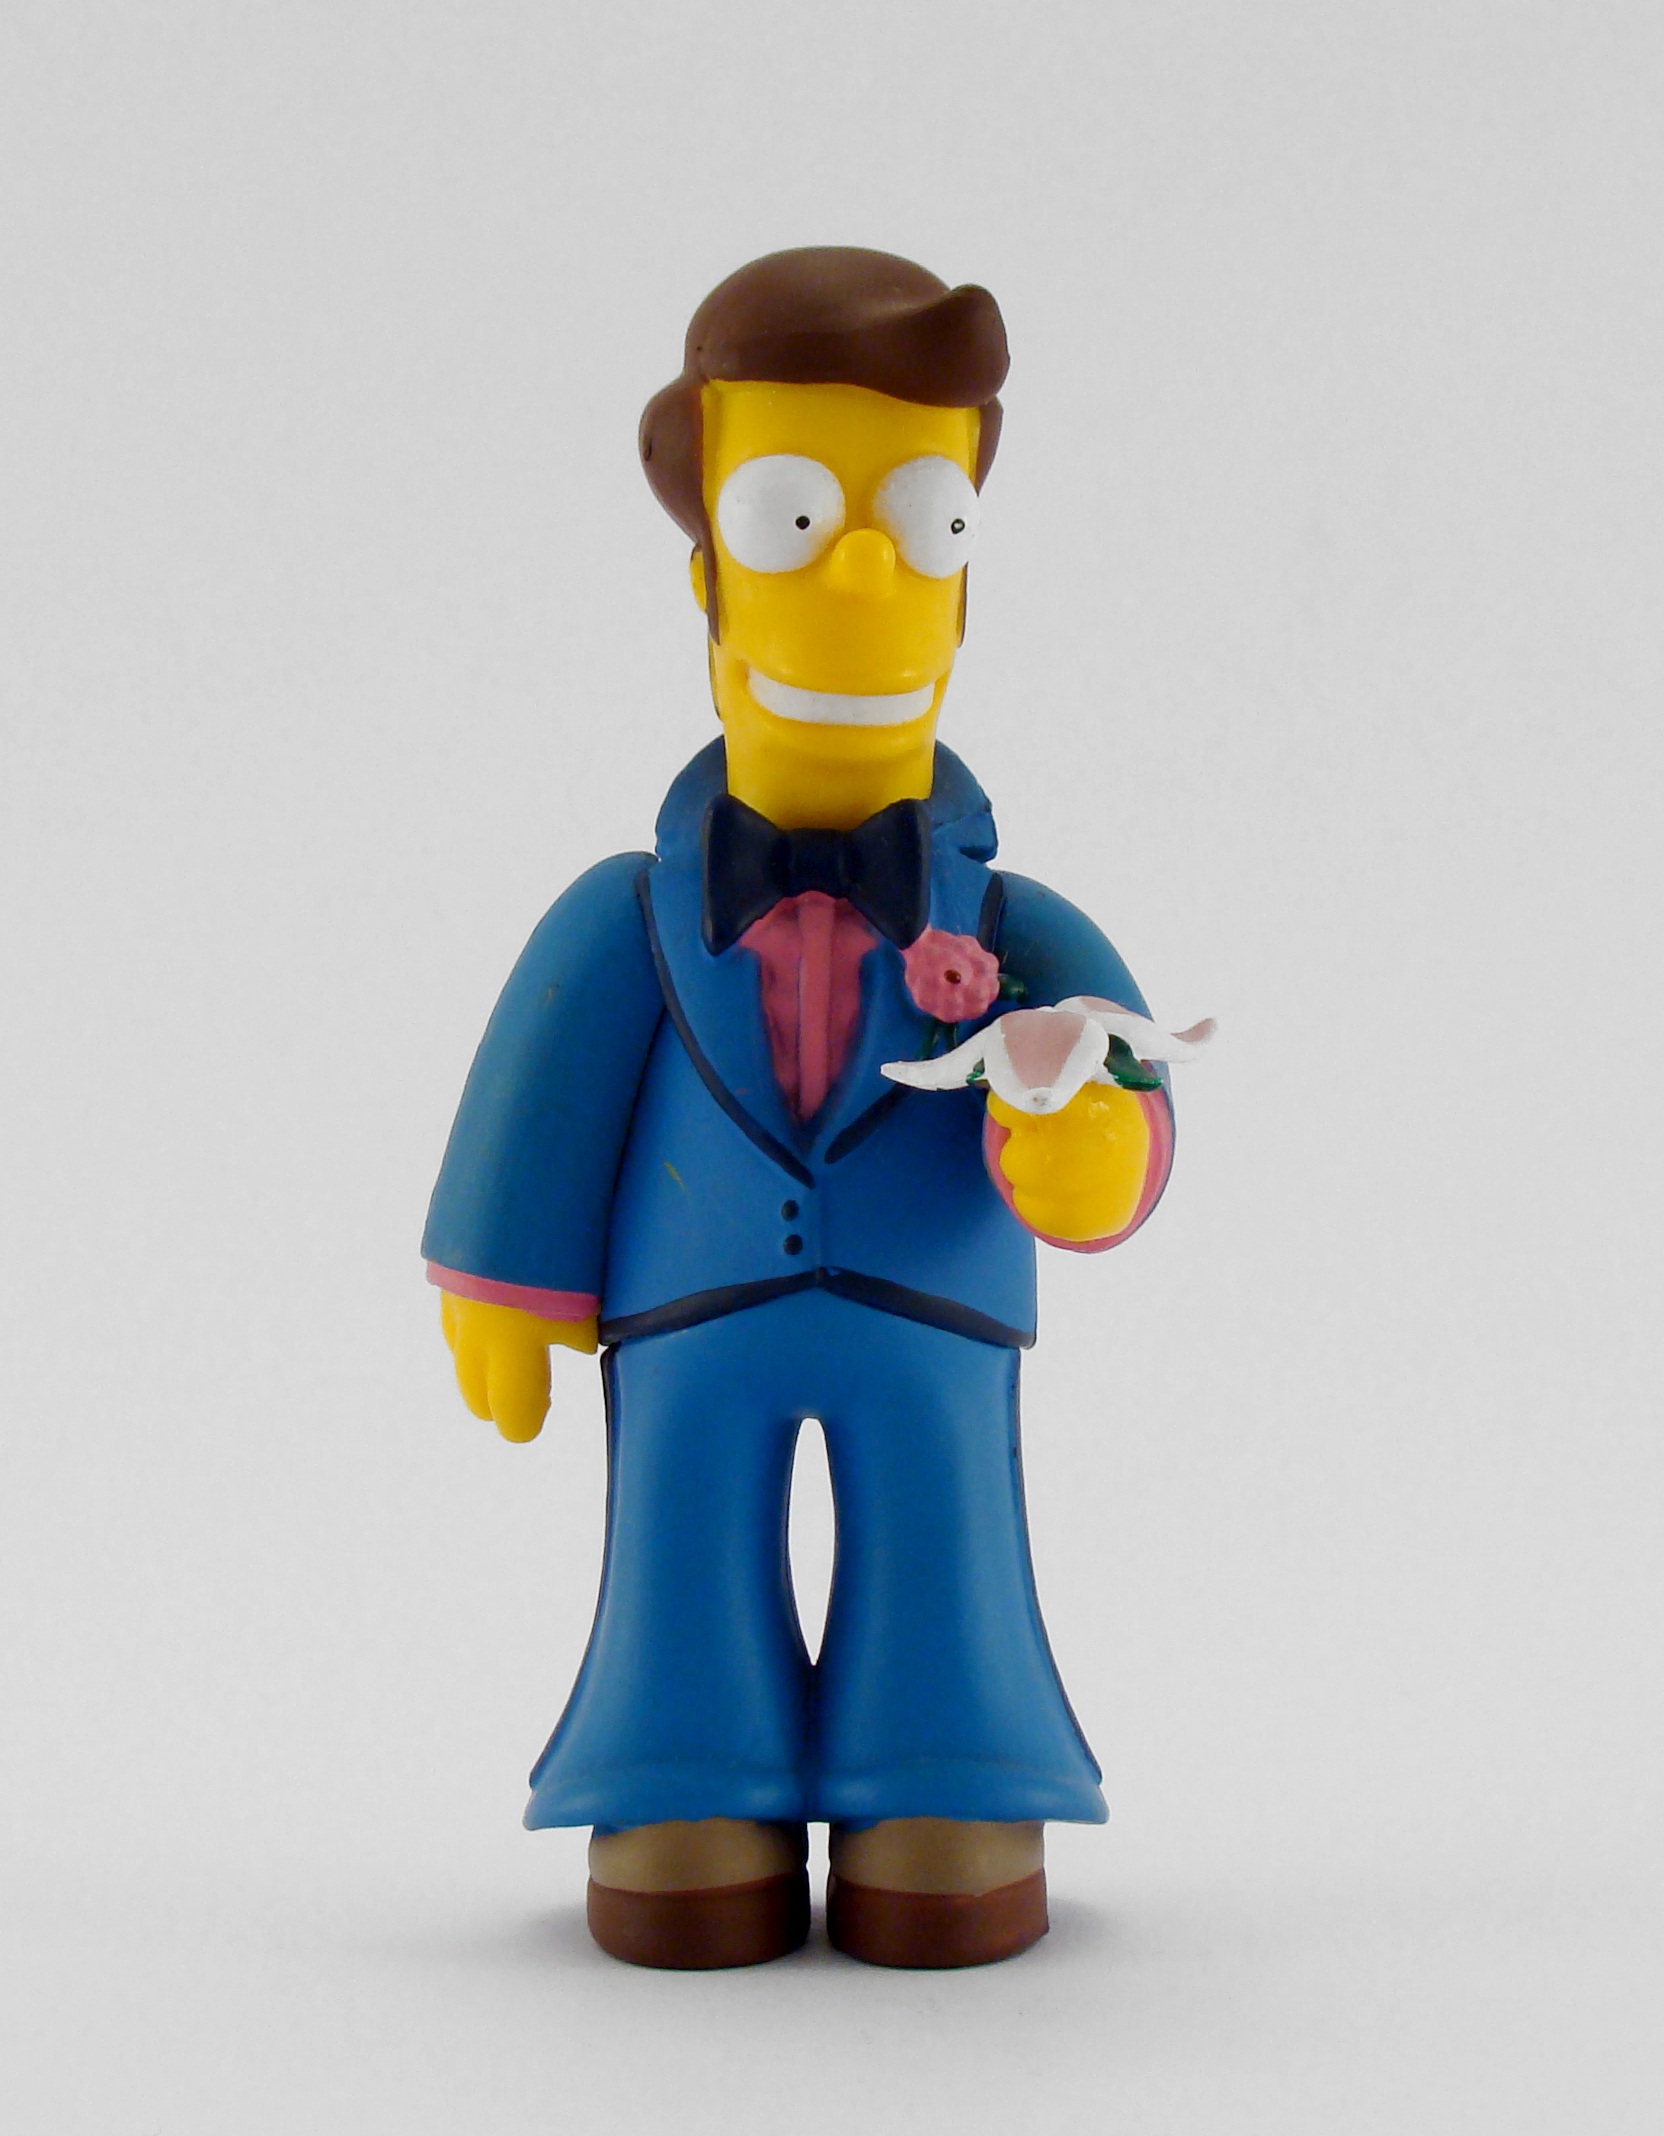
toy, figurine, snowman, action figure, mascot, simpsons, homer, cartoon, stuffed toy